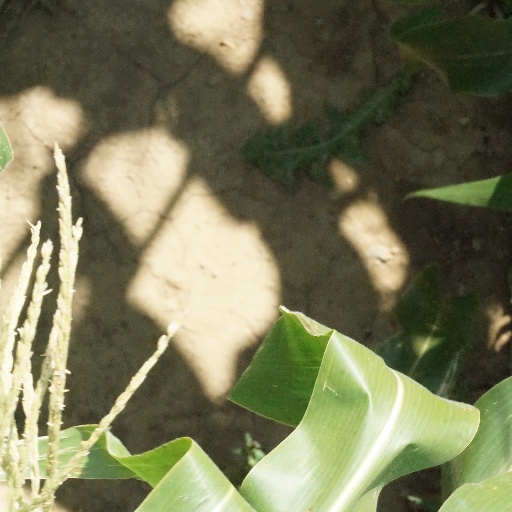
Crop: maize; corn